Chungará Lake

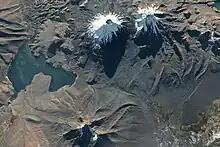
Chungara Lake and Parinacota and Pomerape volcanoes as seen from the ISS. June 2023.

The water temperature reaches its maximum during March with and a minimum in January with according to one study, while temperatures on the lake floor range between . Water levels vary by between seasons and fluctuations of have been recorded.